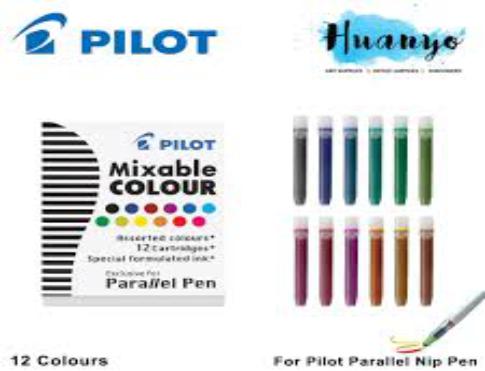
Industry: Necessities